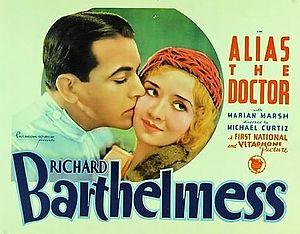
Alias the Doctor est un film américain réalisé par Lloyd Bacon et Michael Curtiz en 1932. La musique est due à Sam Perry et Bernhard Kaun.